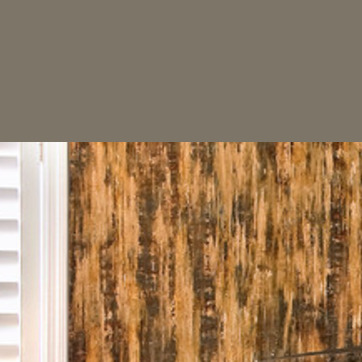
Material: wallpaper